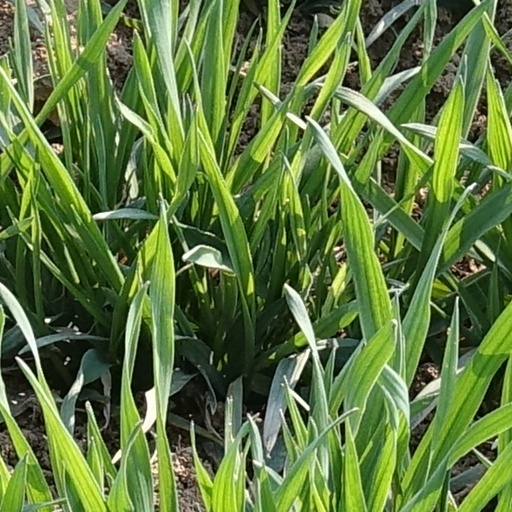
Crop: wheat